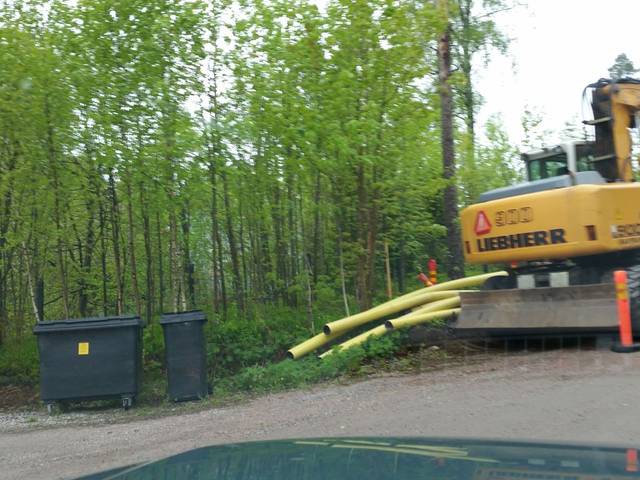
Region: Finland
Coordinates: 60.218, 24.767